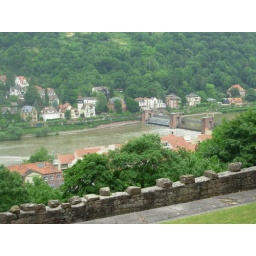
The photo was taken from the hill in the castle area of Heidelberg.